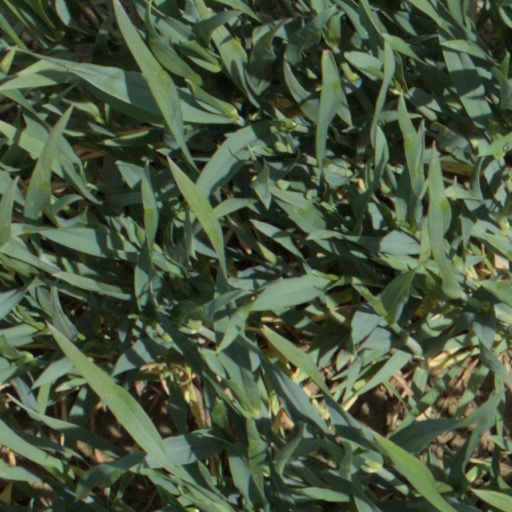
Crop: wheat